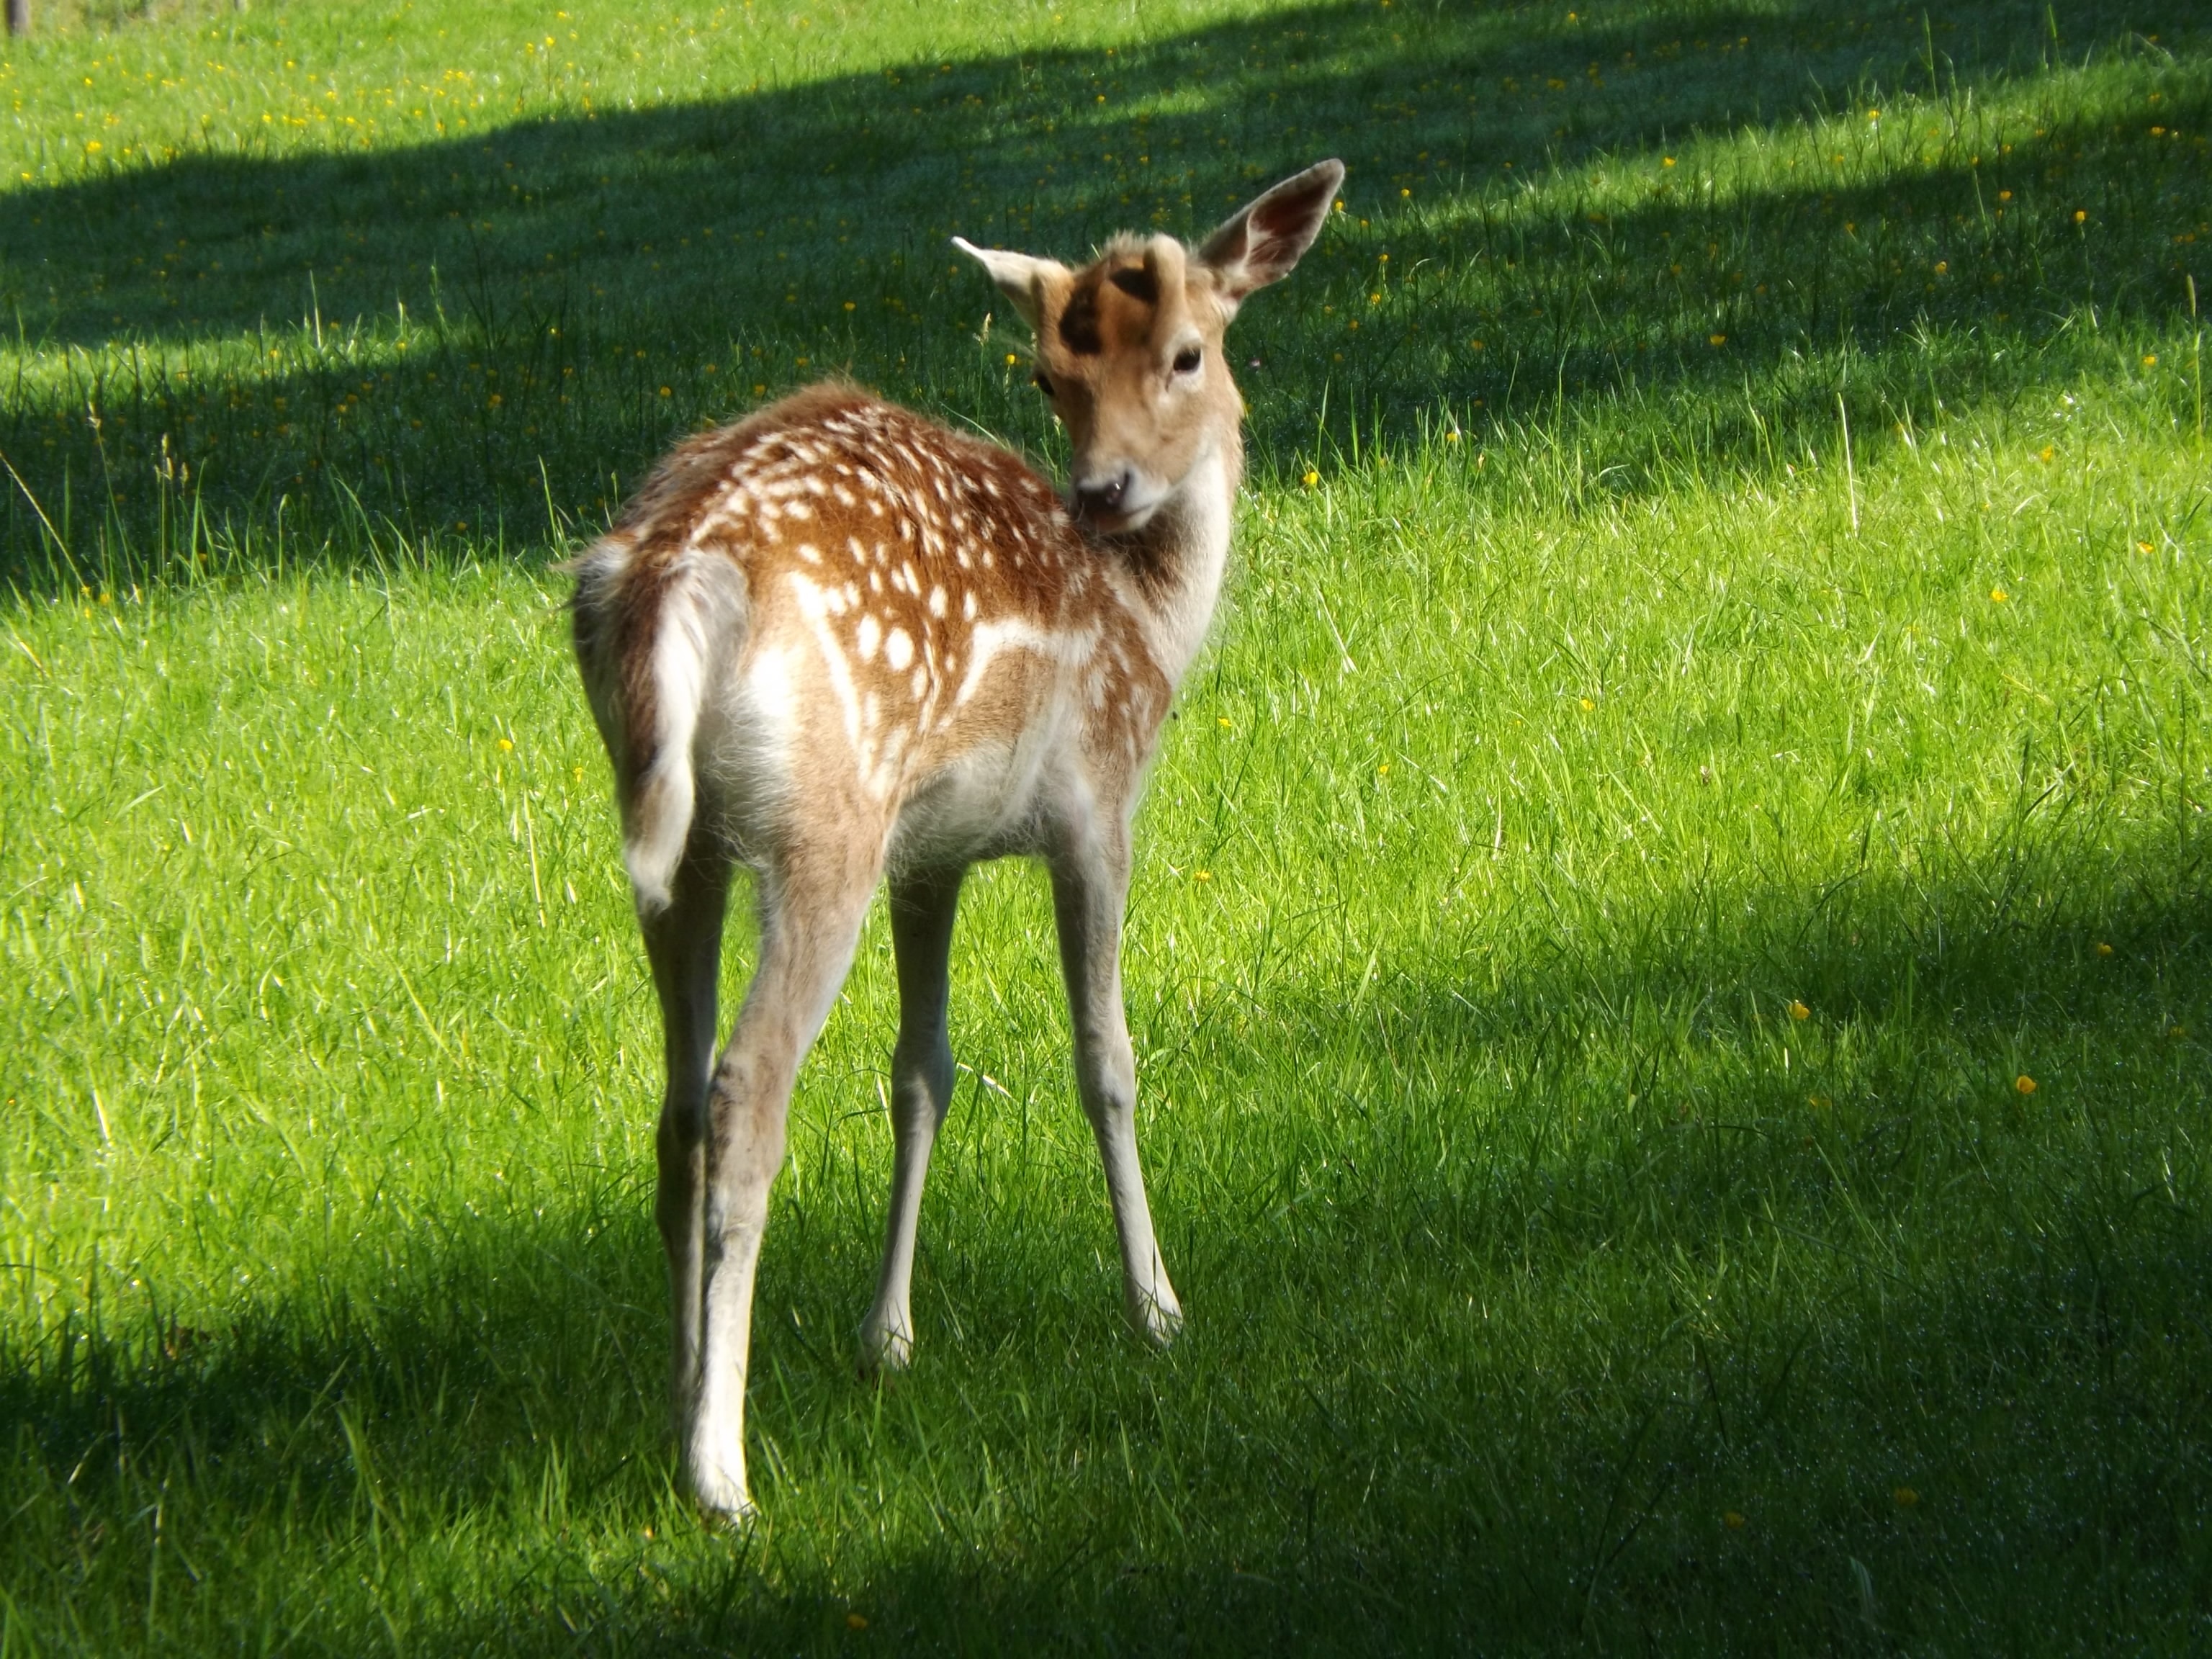
nature, grass, meadow, prairie, wildlife, deer, pasture, mammal, fauna, fawn, gazelle, grassland, vertebrate, roe deer, kitz, white tailed deer, young deer, pronghorn, damm wild